Line I (Buenos Aires Underground)

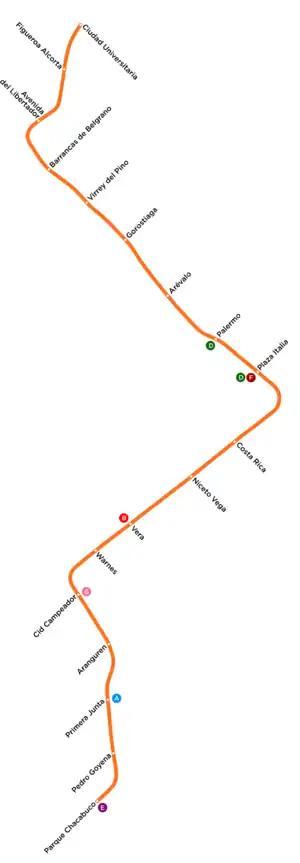
Parque Chacabuco - Ciudad Universitaria

Line I is a planned addition to the Buenos Aires Underground.